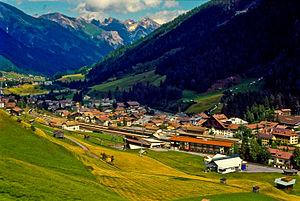
Aventures électroniques est le quatrième album de la série Yoko Tsuno, écrite et dessinée par Roger Leloup, sorti en 1974.